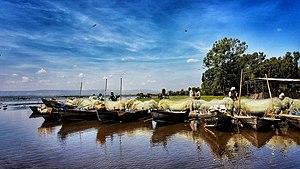
Le lac Awasa est un lac endoréique d'Éthiopie situé dans la vallée du grand rift au sud d'Addis-Abeba.